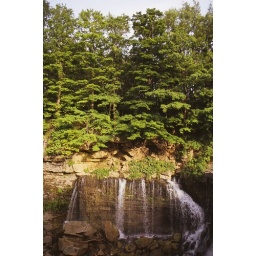
I love how the water comes from beneath the forest floor, almost looks like alternate worlds.